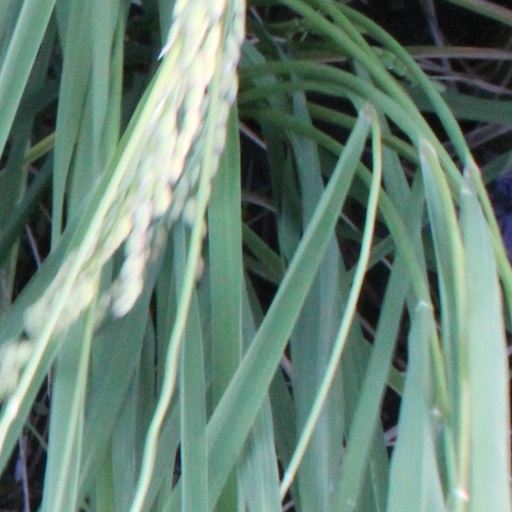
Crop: rice